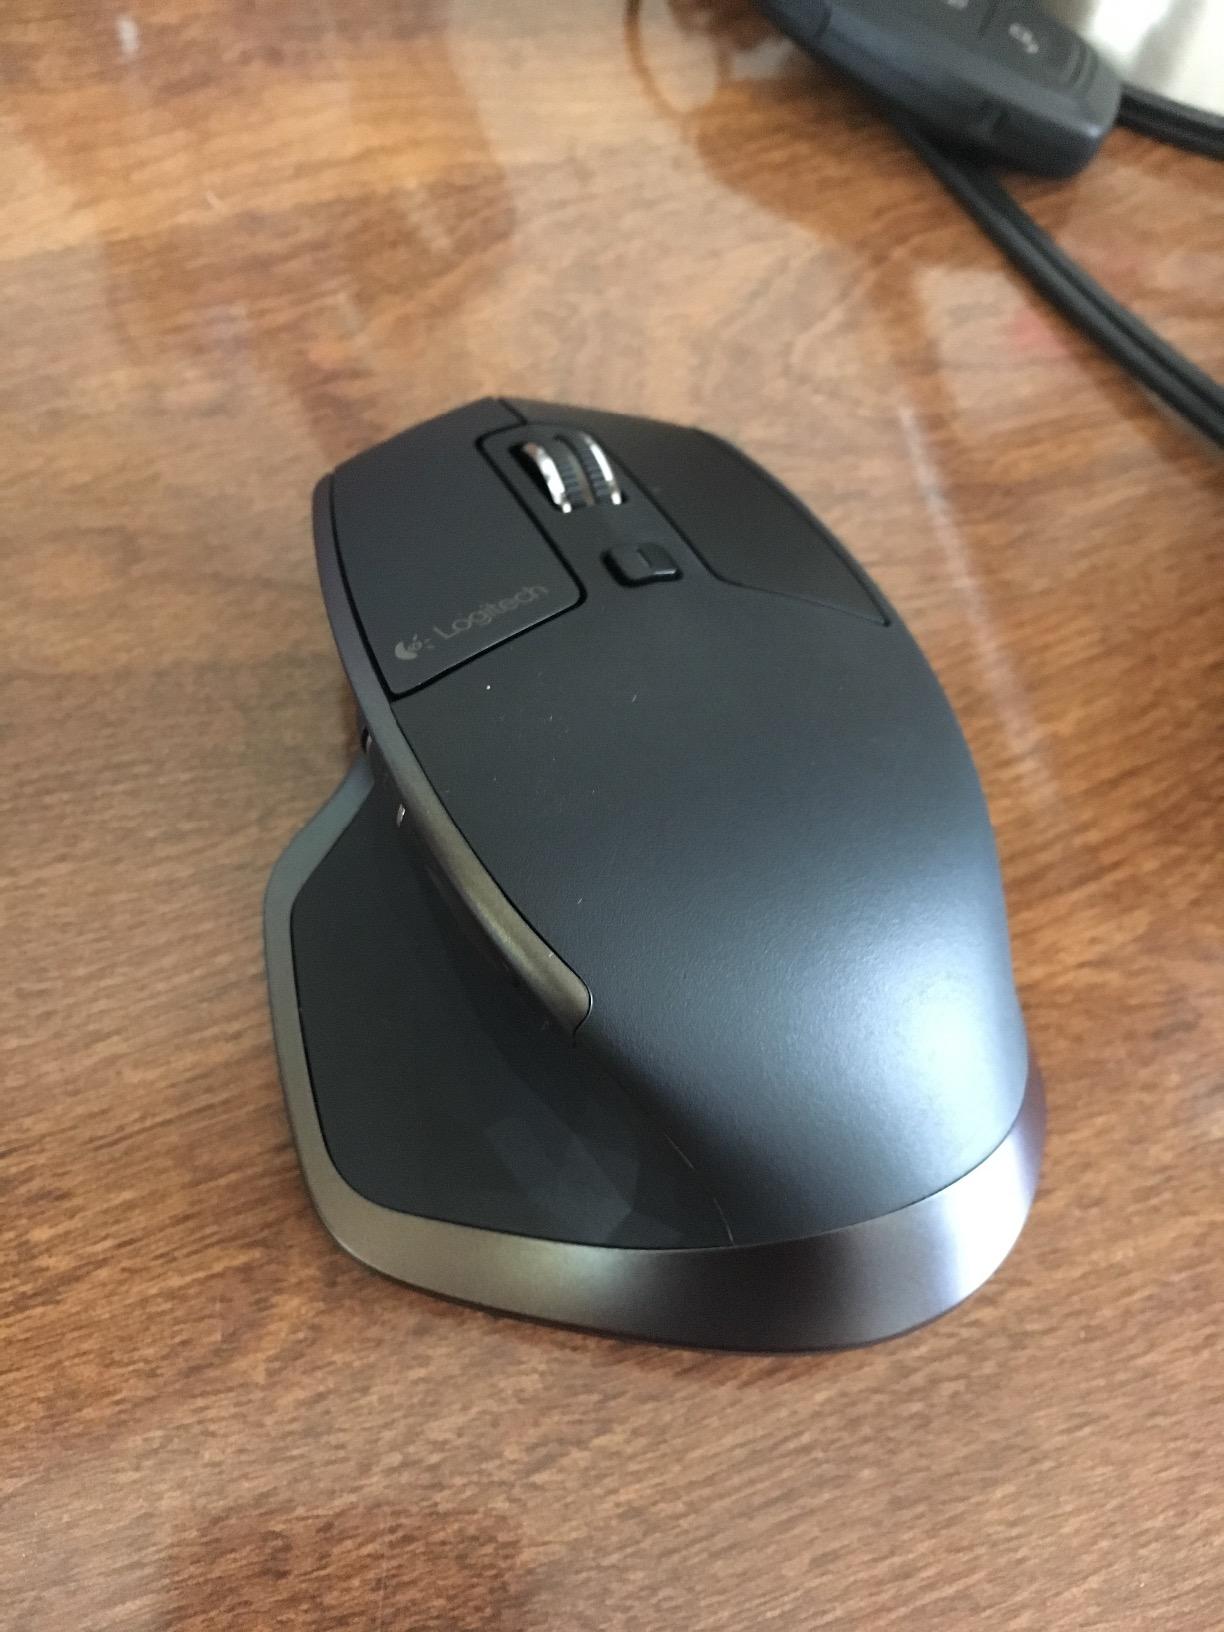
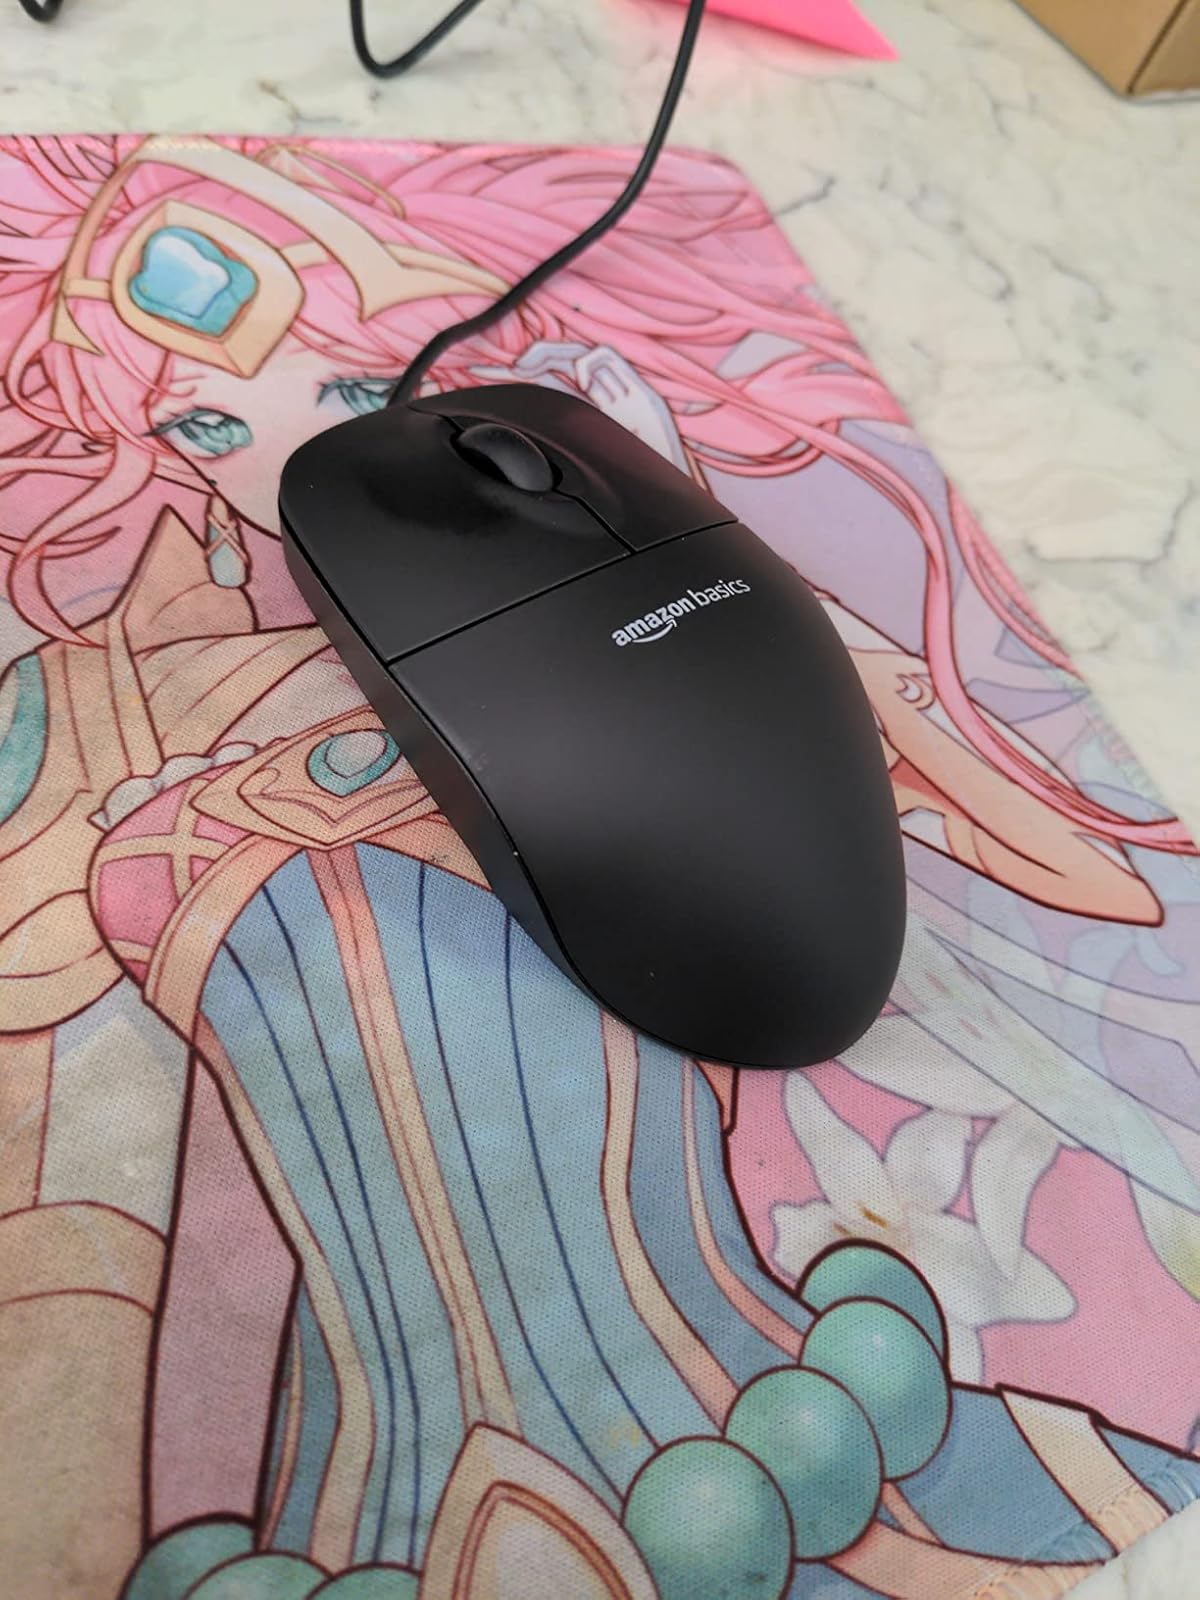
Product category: mouse
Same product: no